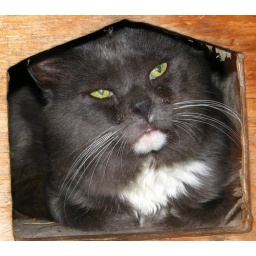
Our tough-as-nails outdoor cat relaxing in his house